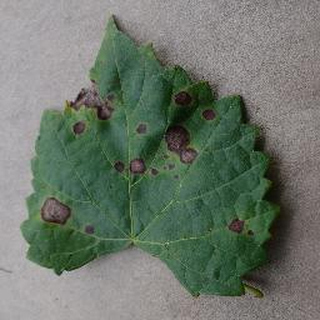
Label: grape_black_rot